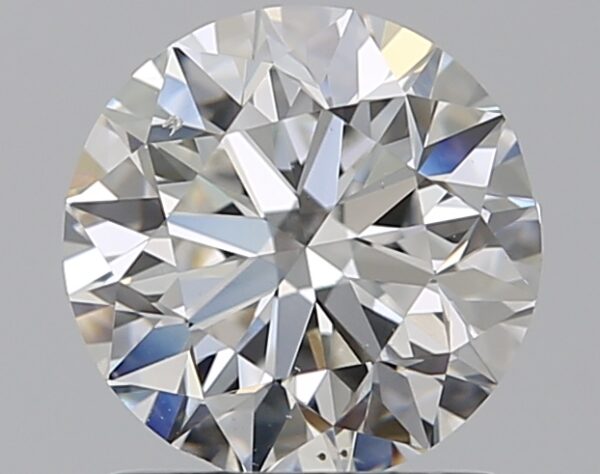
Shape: round
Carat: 1.2
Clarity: VS2
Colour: G
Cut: VG
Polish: EX
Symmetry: VG
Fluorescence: M
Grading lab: GIA
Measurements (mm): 6.64 x 6.7 x 4.26